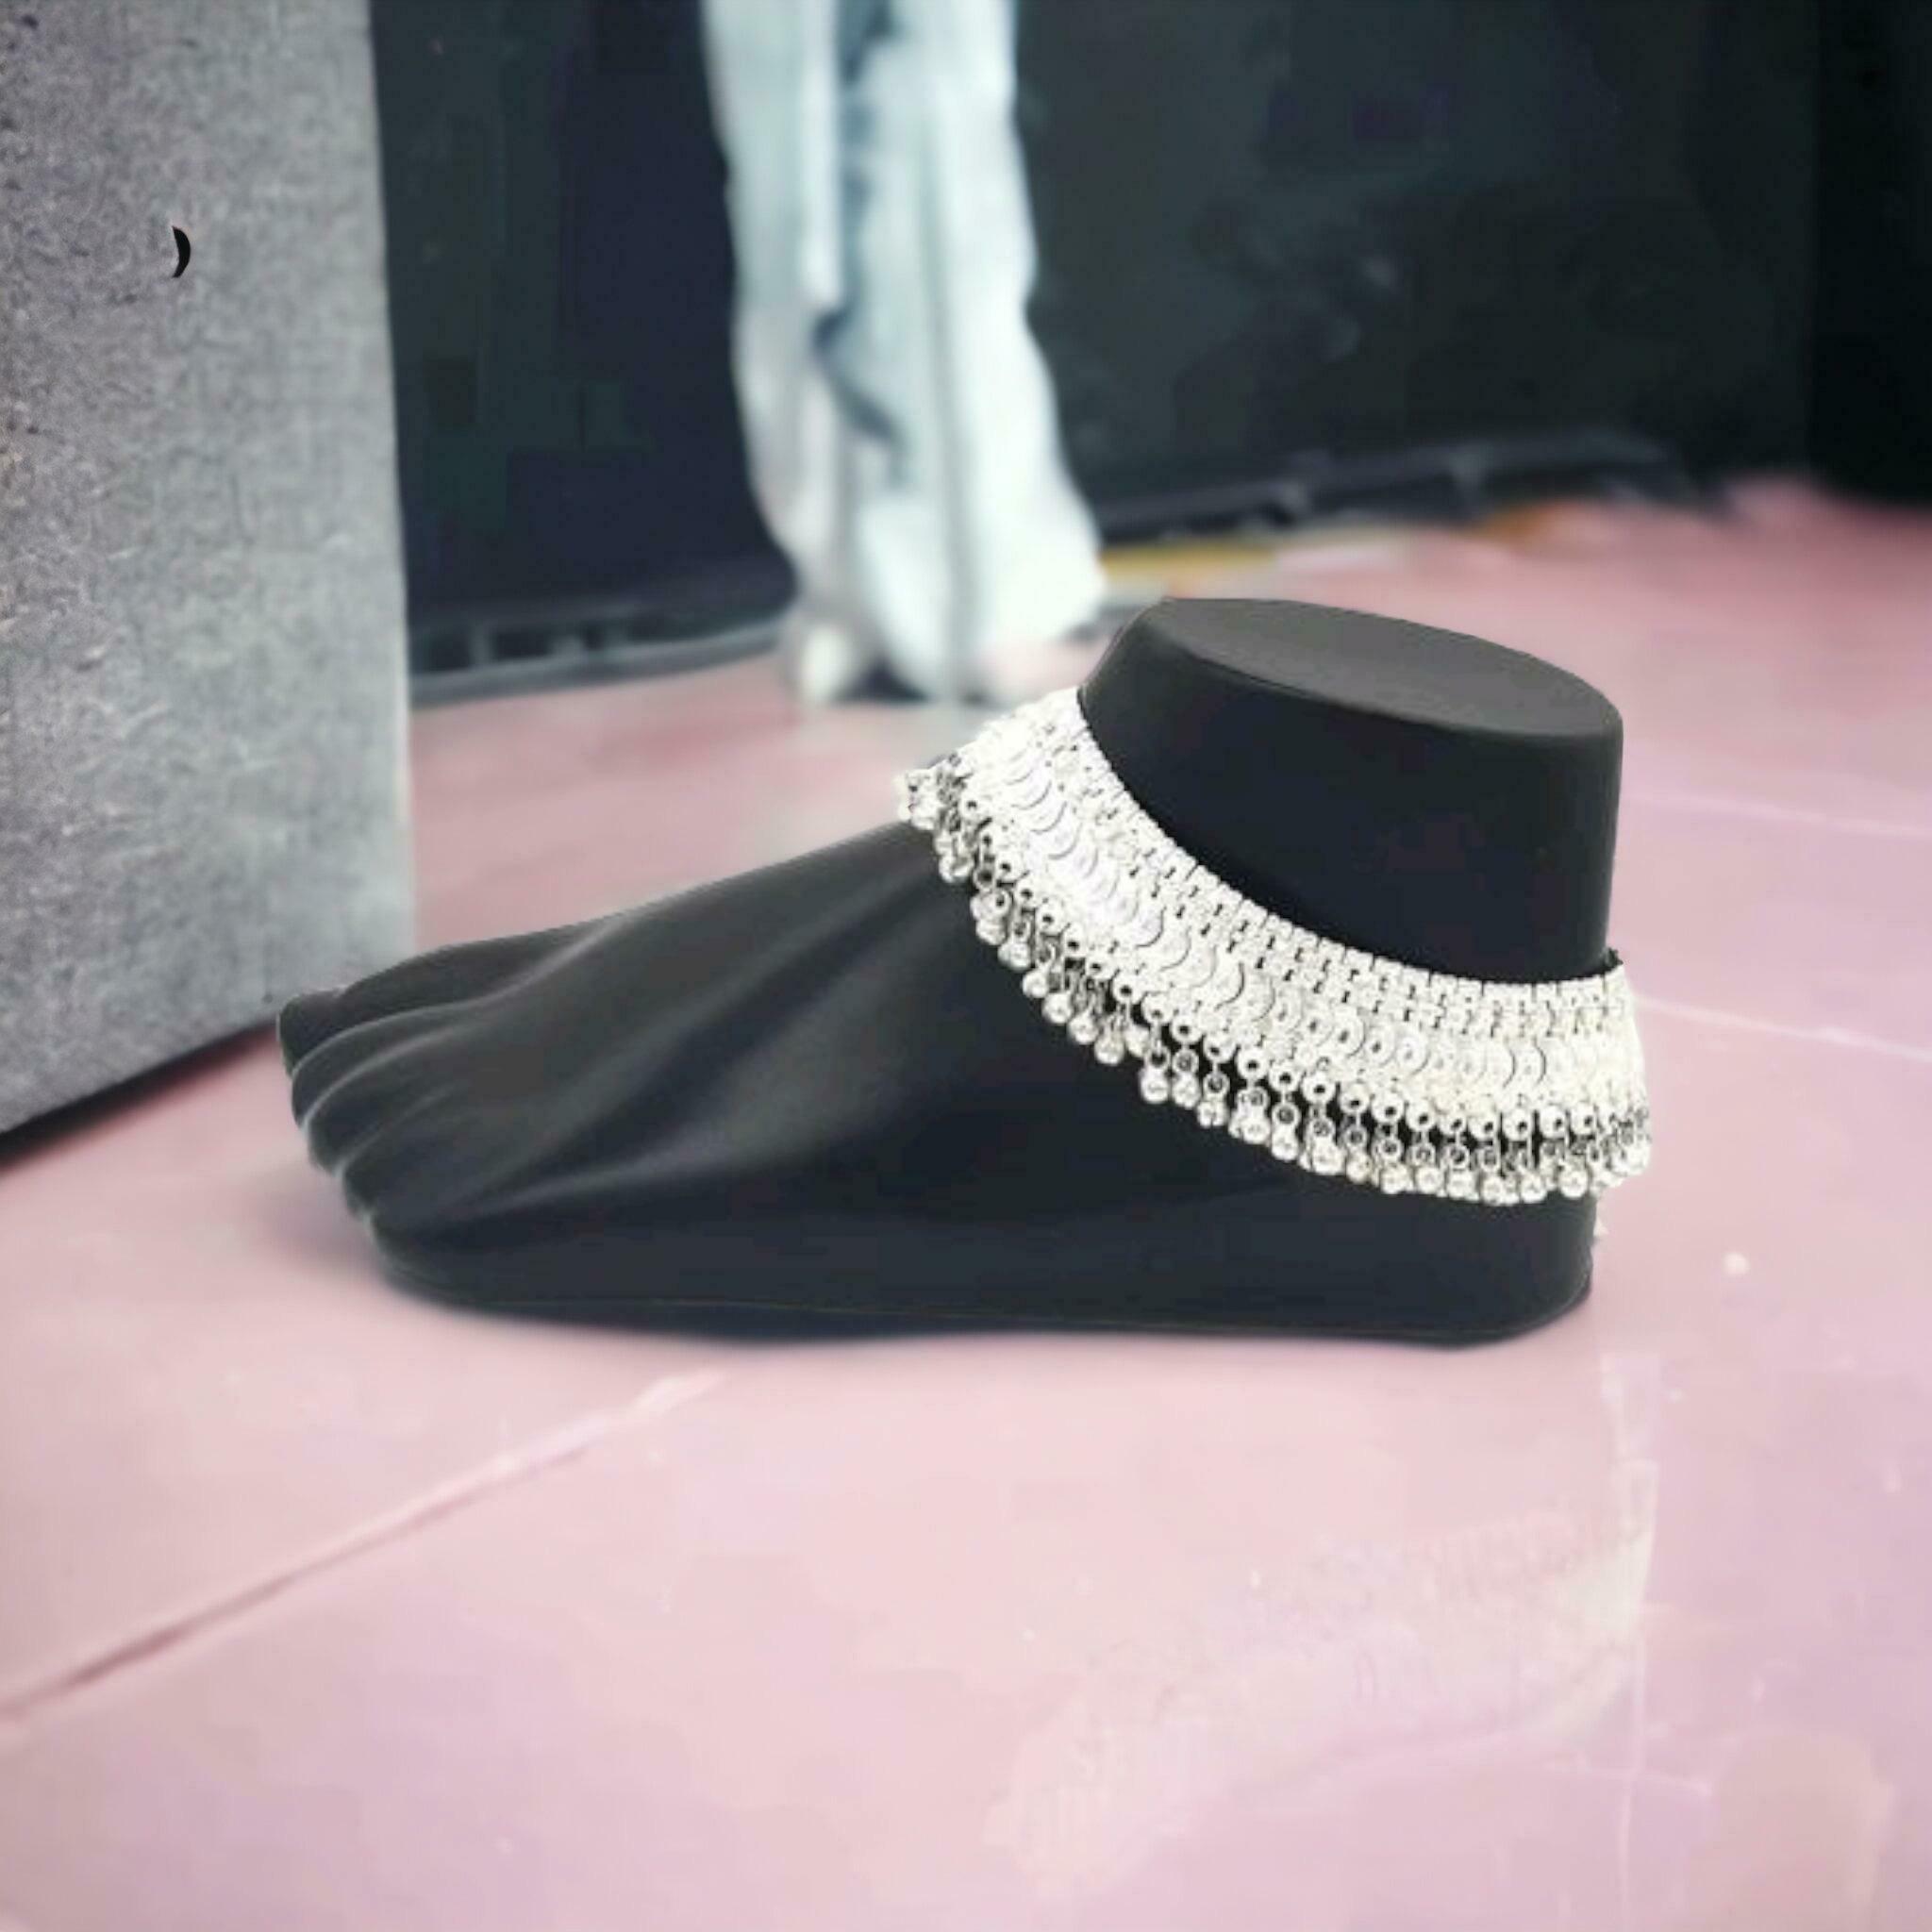
BR Ornaments Allure Chunky Women Anklets & Toe Rings Alloy Anklet (Pack of 2)
Type: Anklet
Brand: BR Ornaments
Price: Rs. 499
 This silver anklet looks good with all indian outfitsor traditional outfits suitable girls and women of all ages. grab this pair of anklets, you will feel stylish ankle and shining silver anklet will make beautiful, you must buy the sns traders anklets you will never go wrong with the latest design, fancy anklets in silver jewellery.